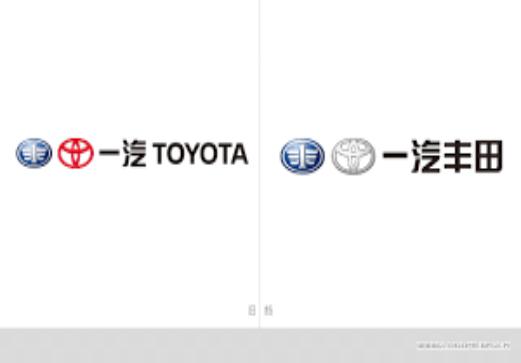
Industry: Transportation